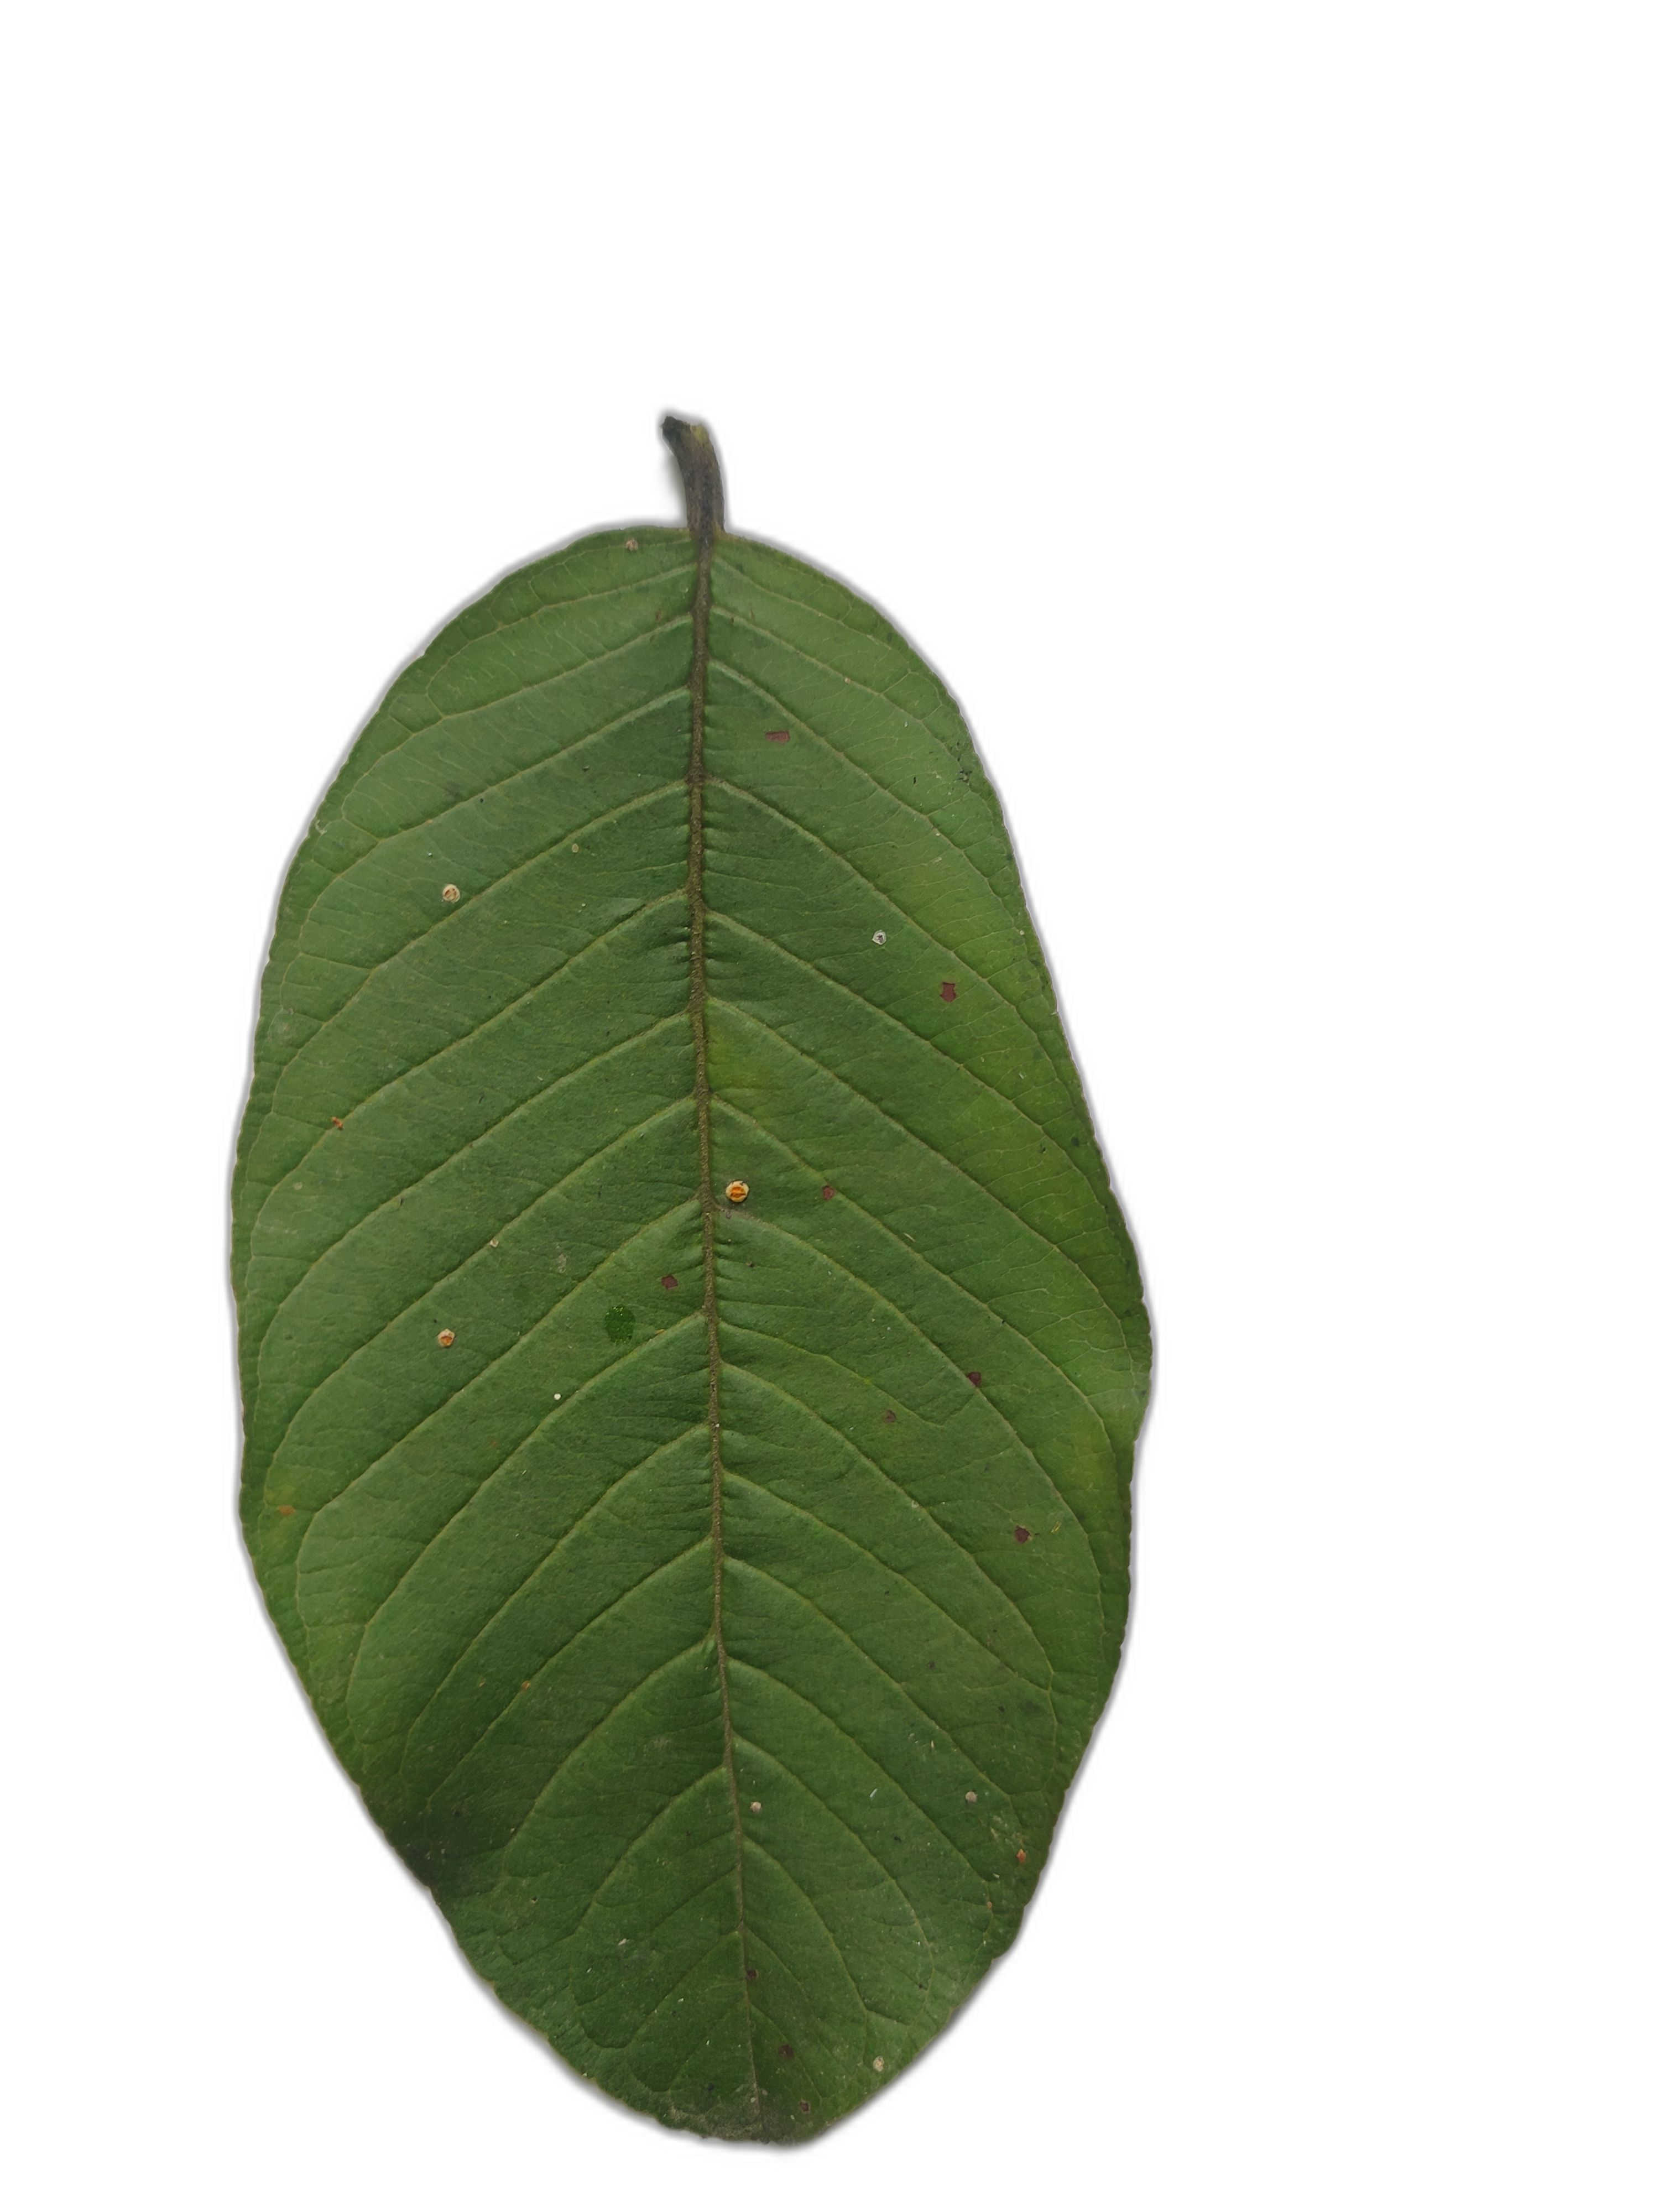
Plant part: leaf
Disease: Healthy